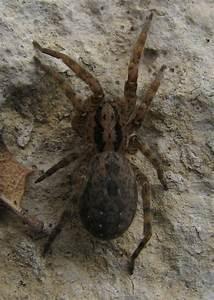
spider